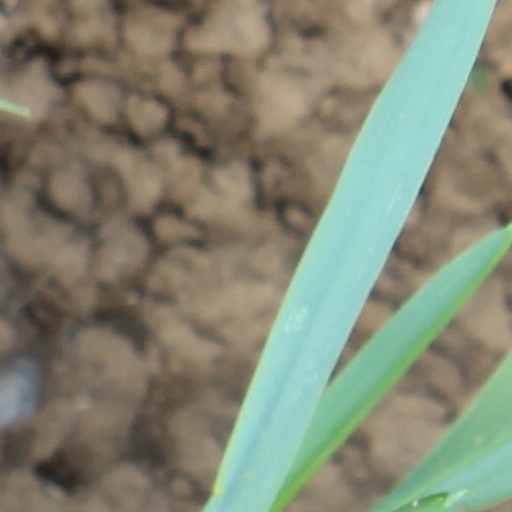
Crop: wheat